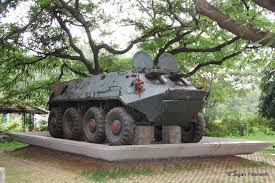
Label: BTR